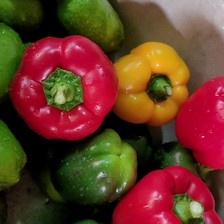
Label: capsicum